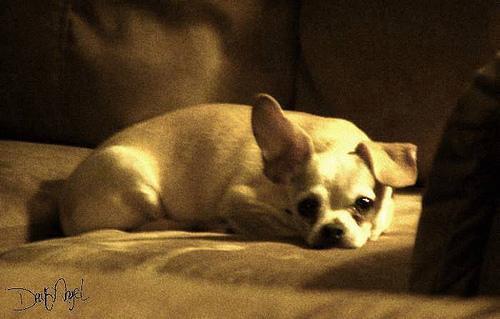
Chihuahua